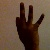
The image shows a hand gesture representing the number 9 in Indian Sign Language.